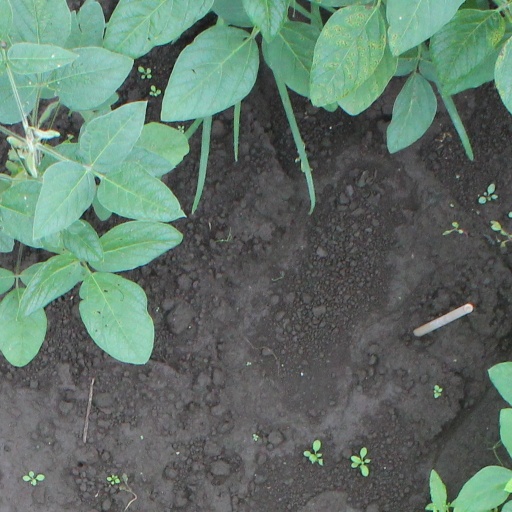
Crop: soybean